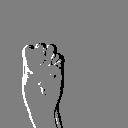
ASL letter: e